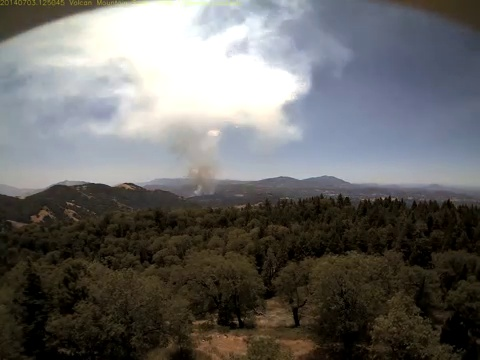
Fire: no
Smoke: yes